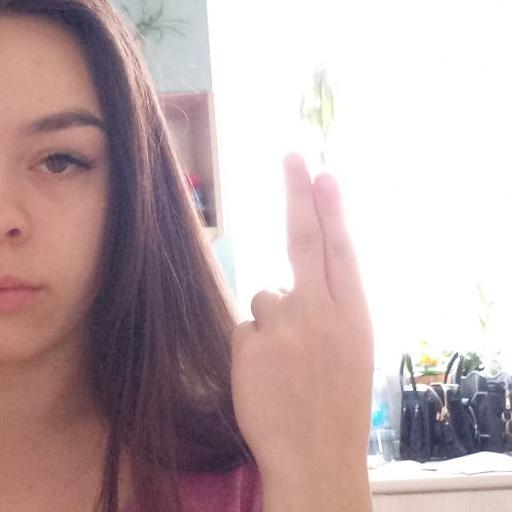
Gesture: two_up_inverted